Zsolt Páva

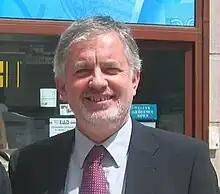

Zsolt Páva (born 30 October 1955) is a Hungarian politician. Páva is a member of Fidesz and mayor of Pécs from 2009 to 2019. He also served as mayor of his hometown between 1994 and 1998.